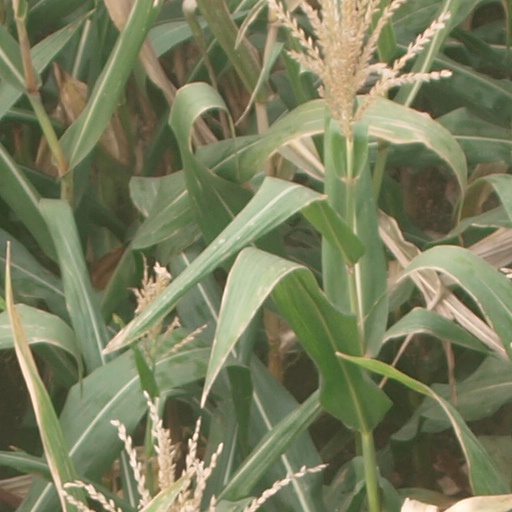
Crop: maize; corn